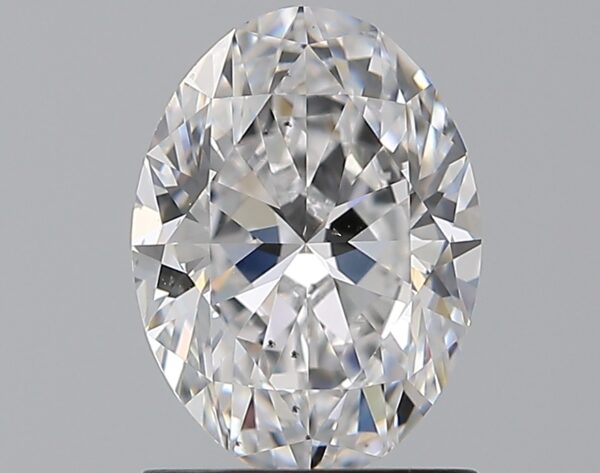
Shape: oval
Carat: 1.29
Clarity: VS2
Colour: D
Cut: EX
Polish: EX
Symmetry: EX
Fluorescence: N
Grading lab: GIA
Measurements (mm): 8.34 x 6.16 x 3.85